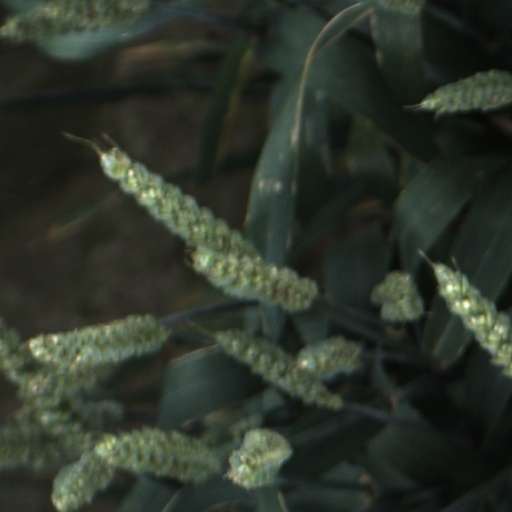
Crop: wheat